Mickie James

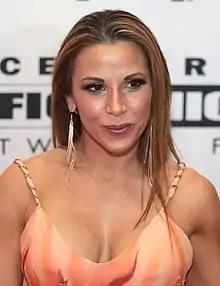
James in 2019

On the April 18 of "Impact Wrestling", James defeated Ms. Tessmacher to become the number one contender to the Knockouts Championship. James began turning heel during her title match against defending champion Velvet Sky on the following week, when she targeted Sky's injured knee; James was defeated Sky. On the May 23 episode of "Impact Wrestling", James defeated Sky after attacking her injured knee to become a three-time Knockouts Champion. The following week, James continued portraying a villainous persona by calling out Velvet Sky, acting sarcastic and pompous towards her, and also did not help Sky when she was attacked by Gail Kim. James cemented her heel turn on the June 13 episode of "Impact Wrestling", when she attacked Sky when the latter said that she was ready for a rematch. James and Sky had their rematch on the June 27 episode of "Impact Wrestling", where James retained her championship. On the July 4 episode of "Impact Wrestling", James justified her actions by claiming that getting to the top of the Knockouts division requires "clawing and scratching your way to the top"; James also claimed that "no woman would ever be as great as her" and she'll "stand atop the division as the greatest Knockouts Champion of all time". On the July 25 episode of "Impact Wrestling", James successfully defended the championship against Gail Kim. At the September 6 airing of Knockout Knockdown, James defeated Serena Deeb to qualify for the gauntlet battle royal finals, in which James was lastly eliminated by Gail Kim. James lost the Knockouts Championship on the September 19 episode of "Impact Wrestling" to ODB. Four days later, it was revealed that James had failed to come to terms on a contract renewal with TNA. James later stated in an interview that she technically wasn't under contract with TNA, but she did not confirm that she was gone. On November 15, 2013, James appeared in an interview on WWE.com, discussing her history with WWE and the possibility of making a return to the company. At the December 6 airing of World Cup of Wrestling, James was a member of Team USA, along with James Storm, Christopher Daniels, Kazarian and Kenny King. James was defeated by Team Aces & Eights' Ivelisse Vélez following interference from the other members of Aces & Eights. Team USA would go on to defeat Team Aces & Eights in a 5-on-5 elimination tag team match, in which James gained a measure of retribution by eliminating Vélez during the match; James and Storm were presented with the trophy afterward.